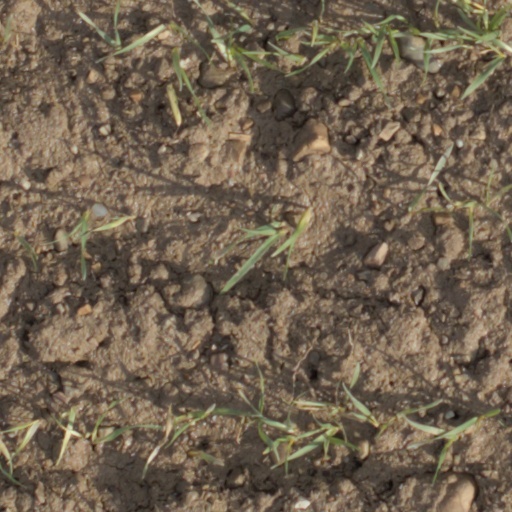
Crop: wheat